Zoids: Fuzors

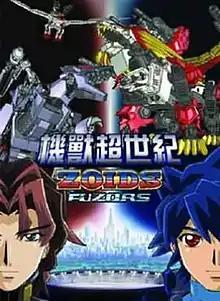

is an anime series, linked to the Zoids toy line of the same name. It is the third Zoids series, following "" in order of production. The series is 26 episodes long, however, the show had an unsuccessful U.S. broadcast, and was eventually canceled after 13 episodes. Similar to "", the show was first broadcast in the U.S. instead of Japan (also, the Japanese version contained improvements added to the episodes over the time between releases).